Mayor of Bologna

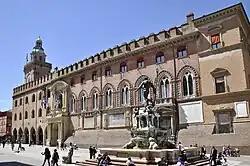
Palazzo d'Accursio is the seat of the Mayor.

The Mayor of Bologna is an elected politician who, along with the Bologna’s City Council, is accountable for the strategic government of Bologna, the regional capital of Emilia-Romagna, Italy.